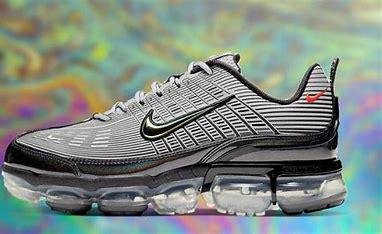
Brand: Nike
Model: Air Vapormax 360